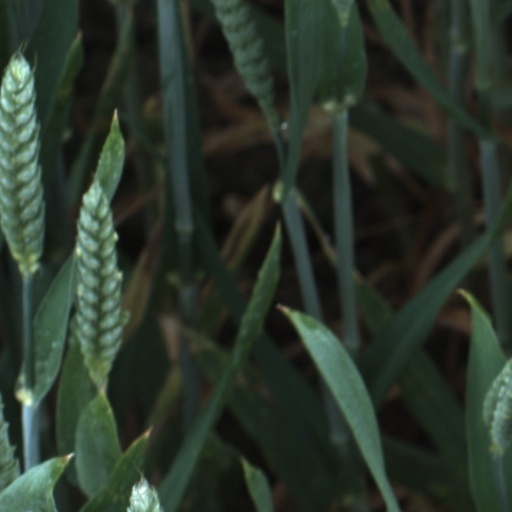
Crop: wheat